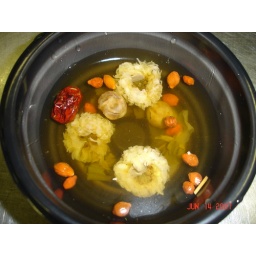
It's really fun to see the flowers and fruits rehydrate in your tea pot...